Festive Cantata (Bruckner)

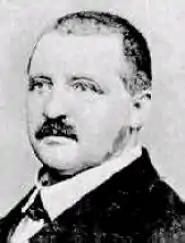
The composer,

The , WAB 16, is a festive cantata composed by Anton Bruckner in 1862 for the celebration of the laying of the foundation stone of the new "Mariä-Empfängnis-Dom" of Linz.